Historic Moravian Bethlehem District

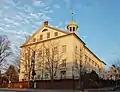
Central Moravian Church in December 2007

The museum also manages properties near the creek, including the industrial 1761 Tannery building, and Bethlehem Waterworks, which is also a National Historic Landmark as the first pump-driven North American municipal water supply. This area, known as the Colonial Industrial Quarter, is also archaeologically significant, as the early Moravians developed it industrially from an early period.